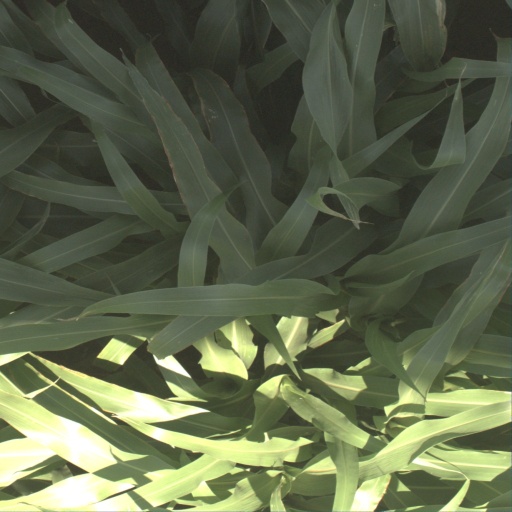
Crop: sorghum